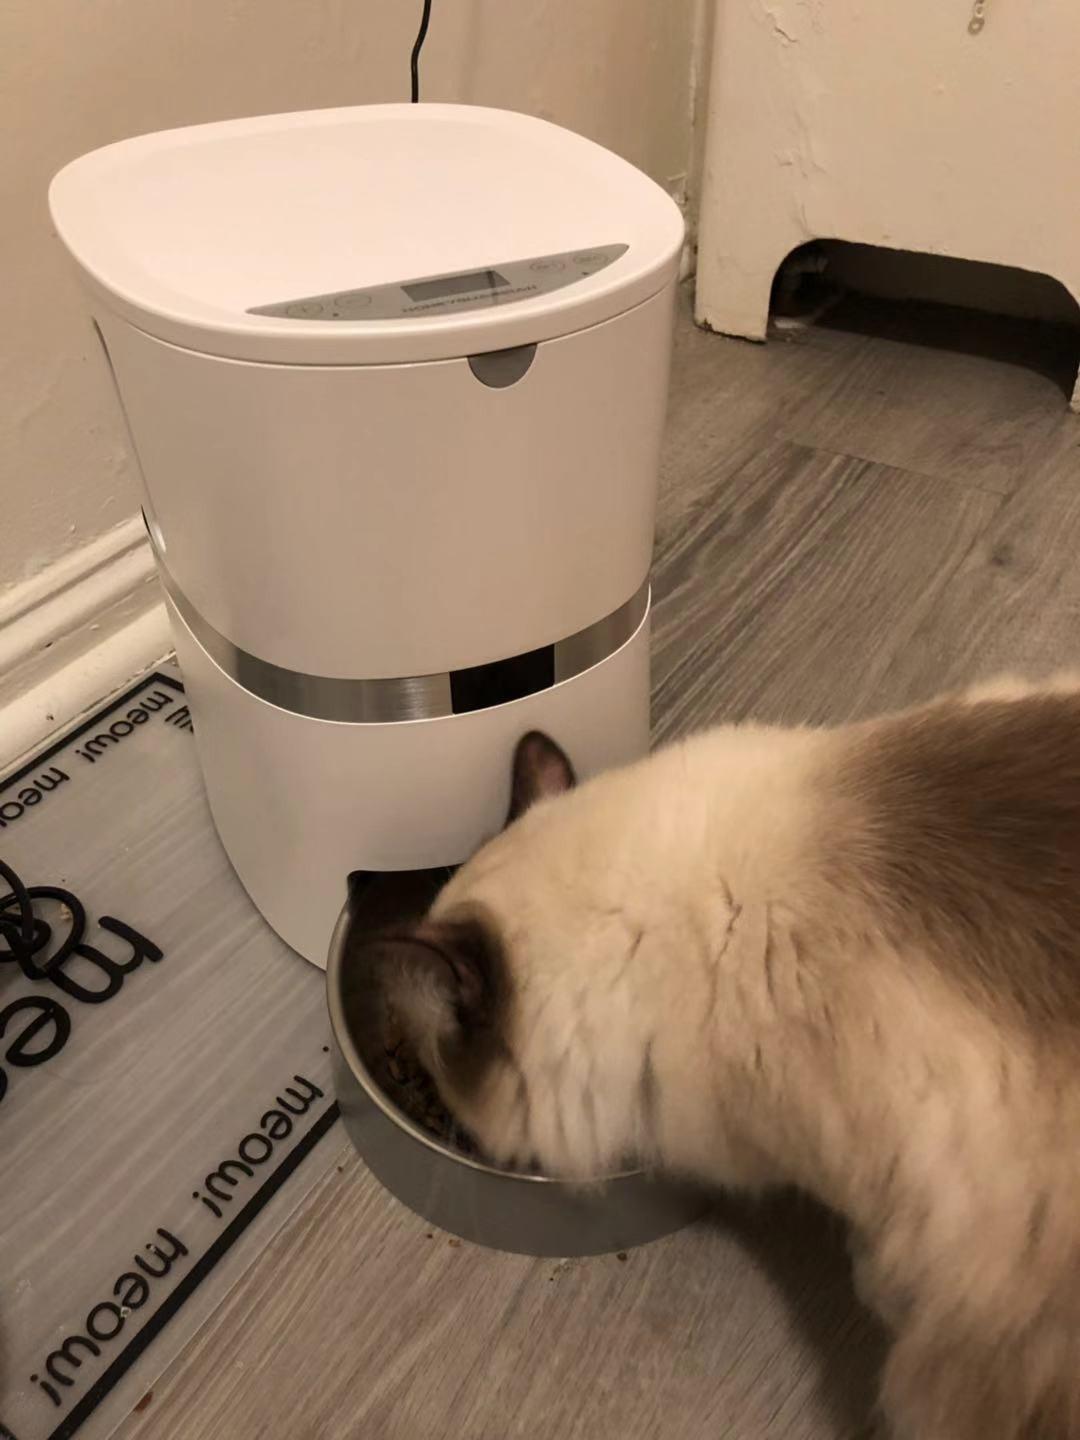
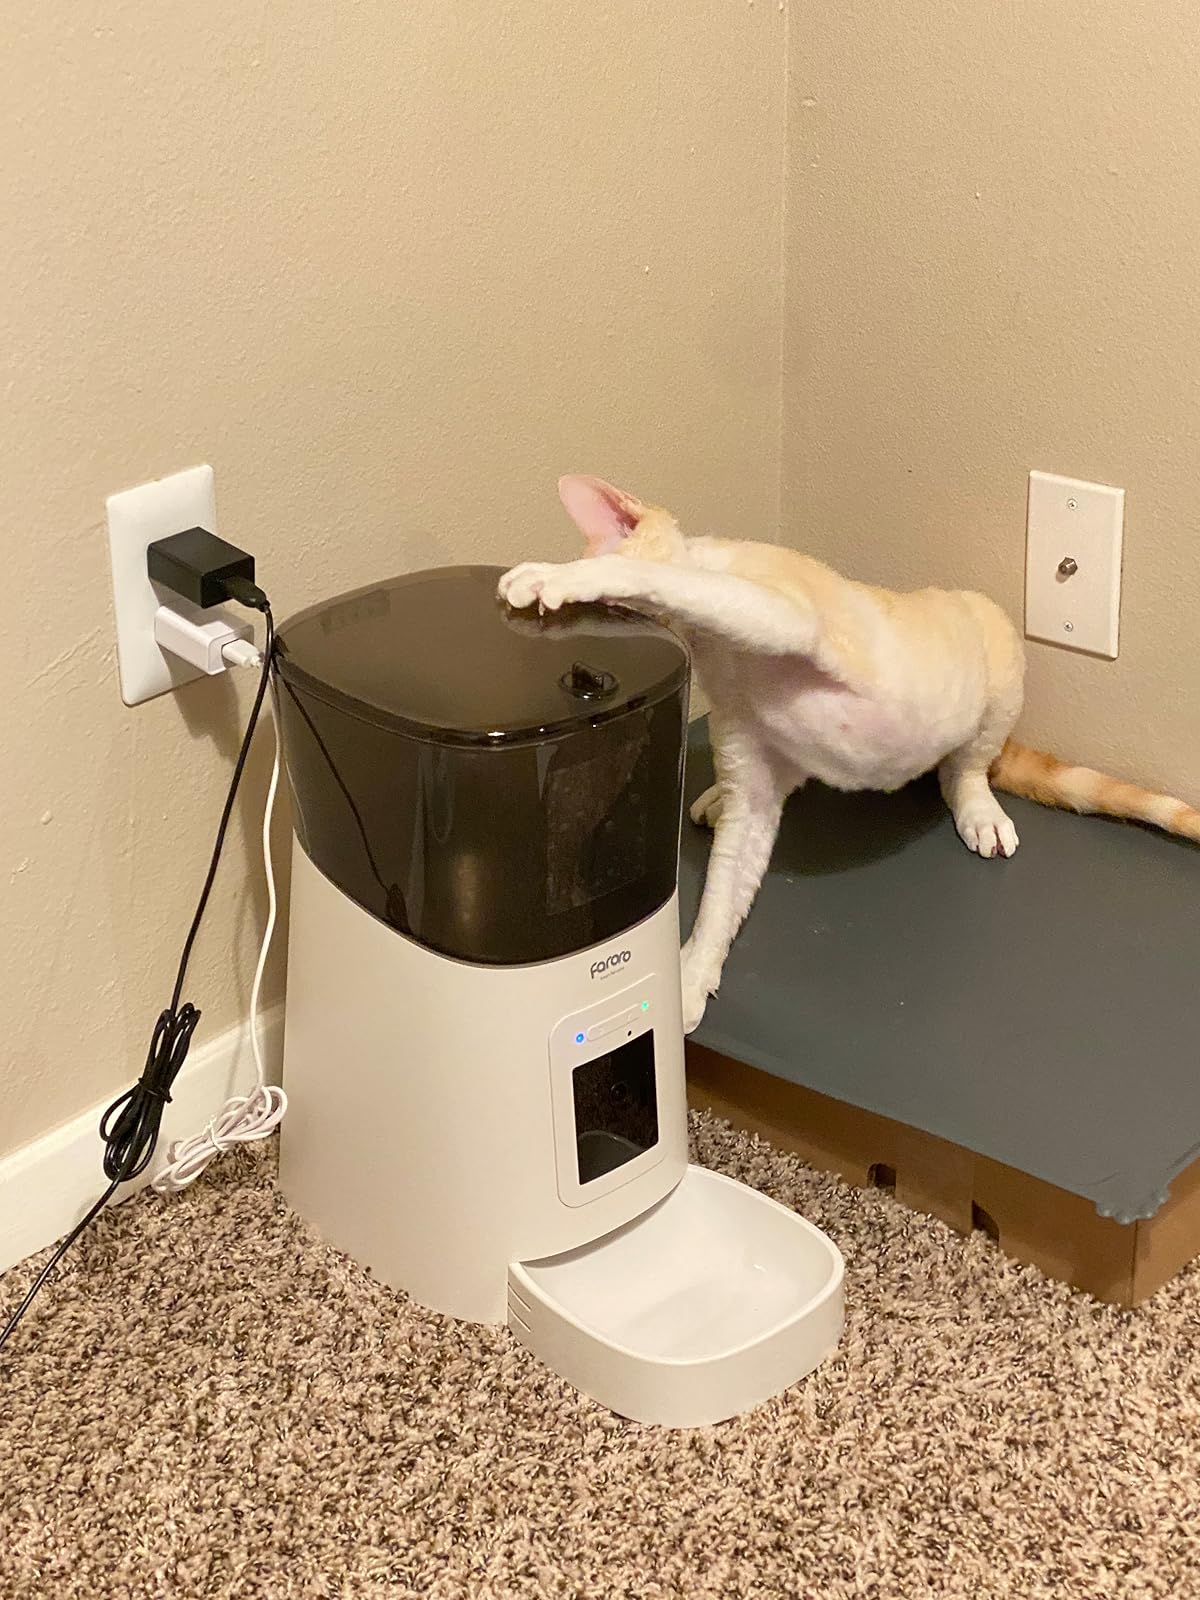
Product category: items_feeder
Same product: no